Holden Commodore (ZB)

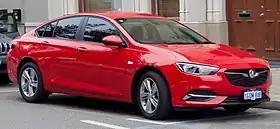
2018 Holden Commodore (ZB) LT sedan

The Holden Commodore (ZB) is the fifth and final generation of the Holden Commodore range produced by now-defunct Australian brand Holden from 2018 to 2020.